Early human migrations

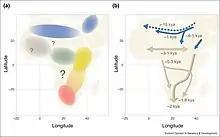
Pre-Neolithic and Neolithic migration events in Africa.

The Nilotic peoples are thought to be derived from an earlier undifferentiated Eastern Sudanic unity by the 3rd millennium BCE. The development of the Proto-Nilotes as a group may have been connected with their domestication of livestock. The Eastern Sudanic unity must have been considerably earlier still, perhaps around the 5th millennium BCE (while the proposed Nilo-Saharan unity would date to the Upper Paleolithic about 15kya). The original locus of the early Nilotic speakers was presumably east of the Nile in what is now South Sudan. The Proto-Nilotes of the 3rd millennium BCE were pastoralists, while their neighbors, the Proto-Central Sudanic peoples, were mostly agriculturalists.